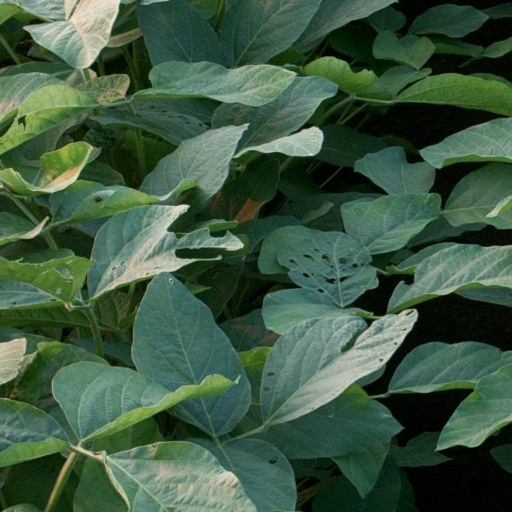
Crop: soybean